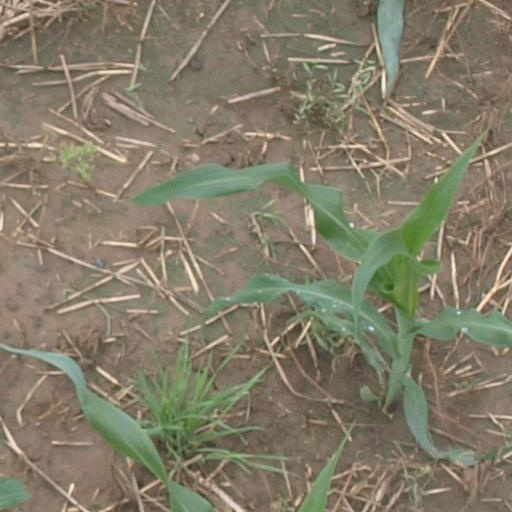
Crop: maize; corn